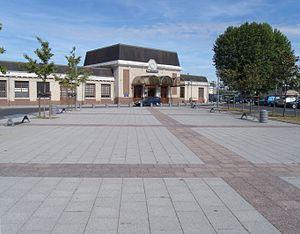
Le bâtiment voyageurs de la gare de Tergnier
La gare de Tergnier est une gare ferroviaire française des lignes de Creil à Jeumont et d'Amiens à Laon, située sur le territoire de la commune de Tergnier, dans le département de l'Aisne, en région Hauts-de-France.